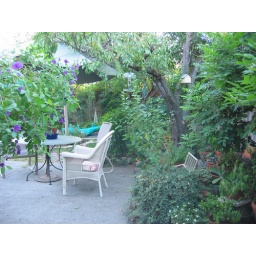
Bordered on west by plum tree bed with succulent pots,and purple potato vine to the left.